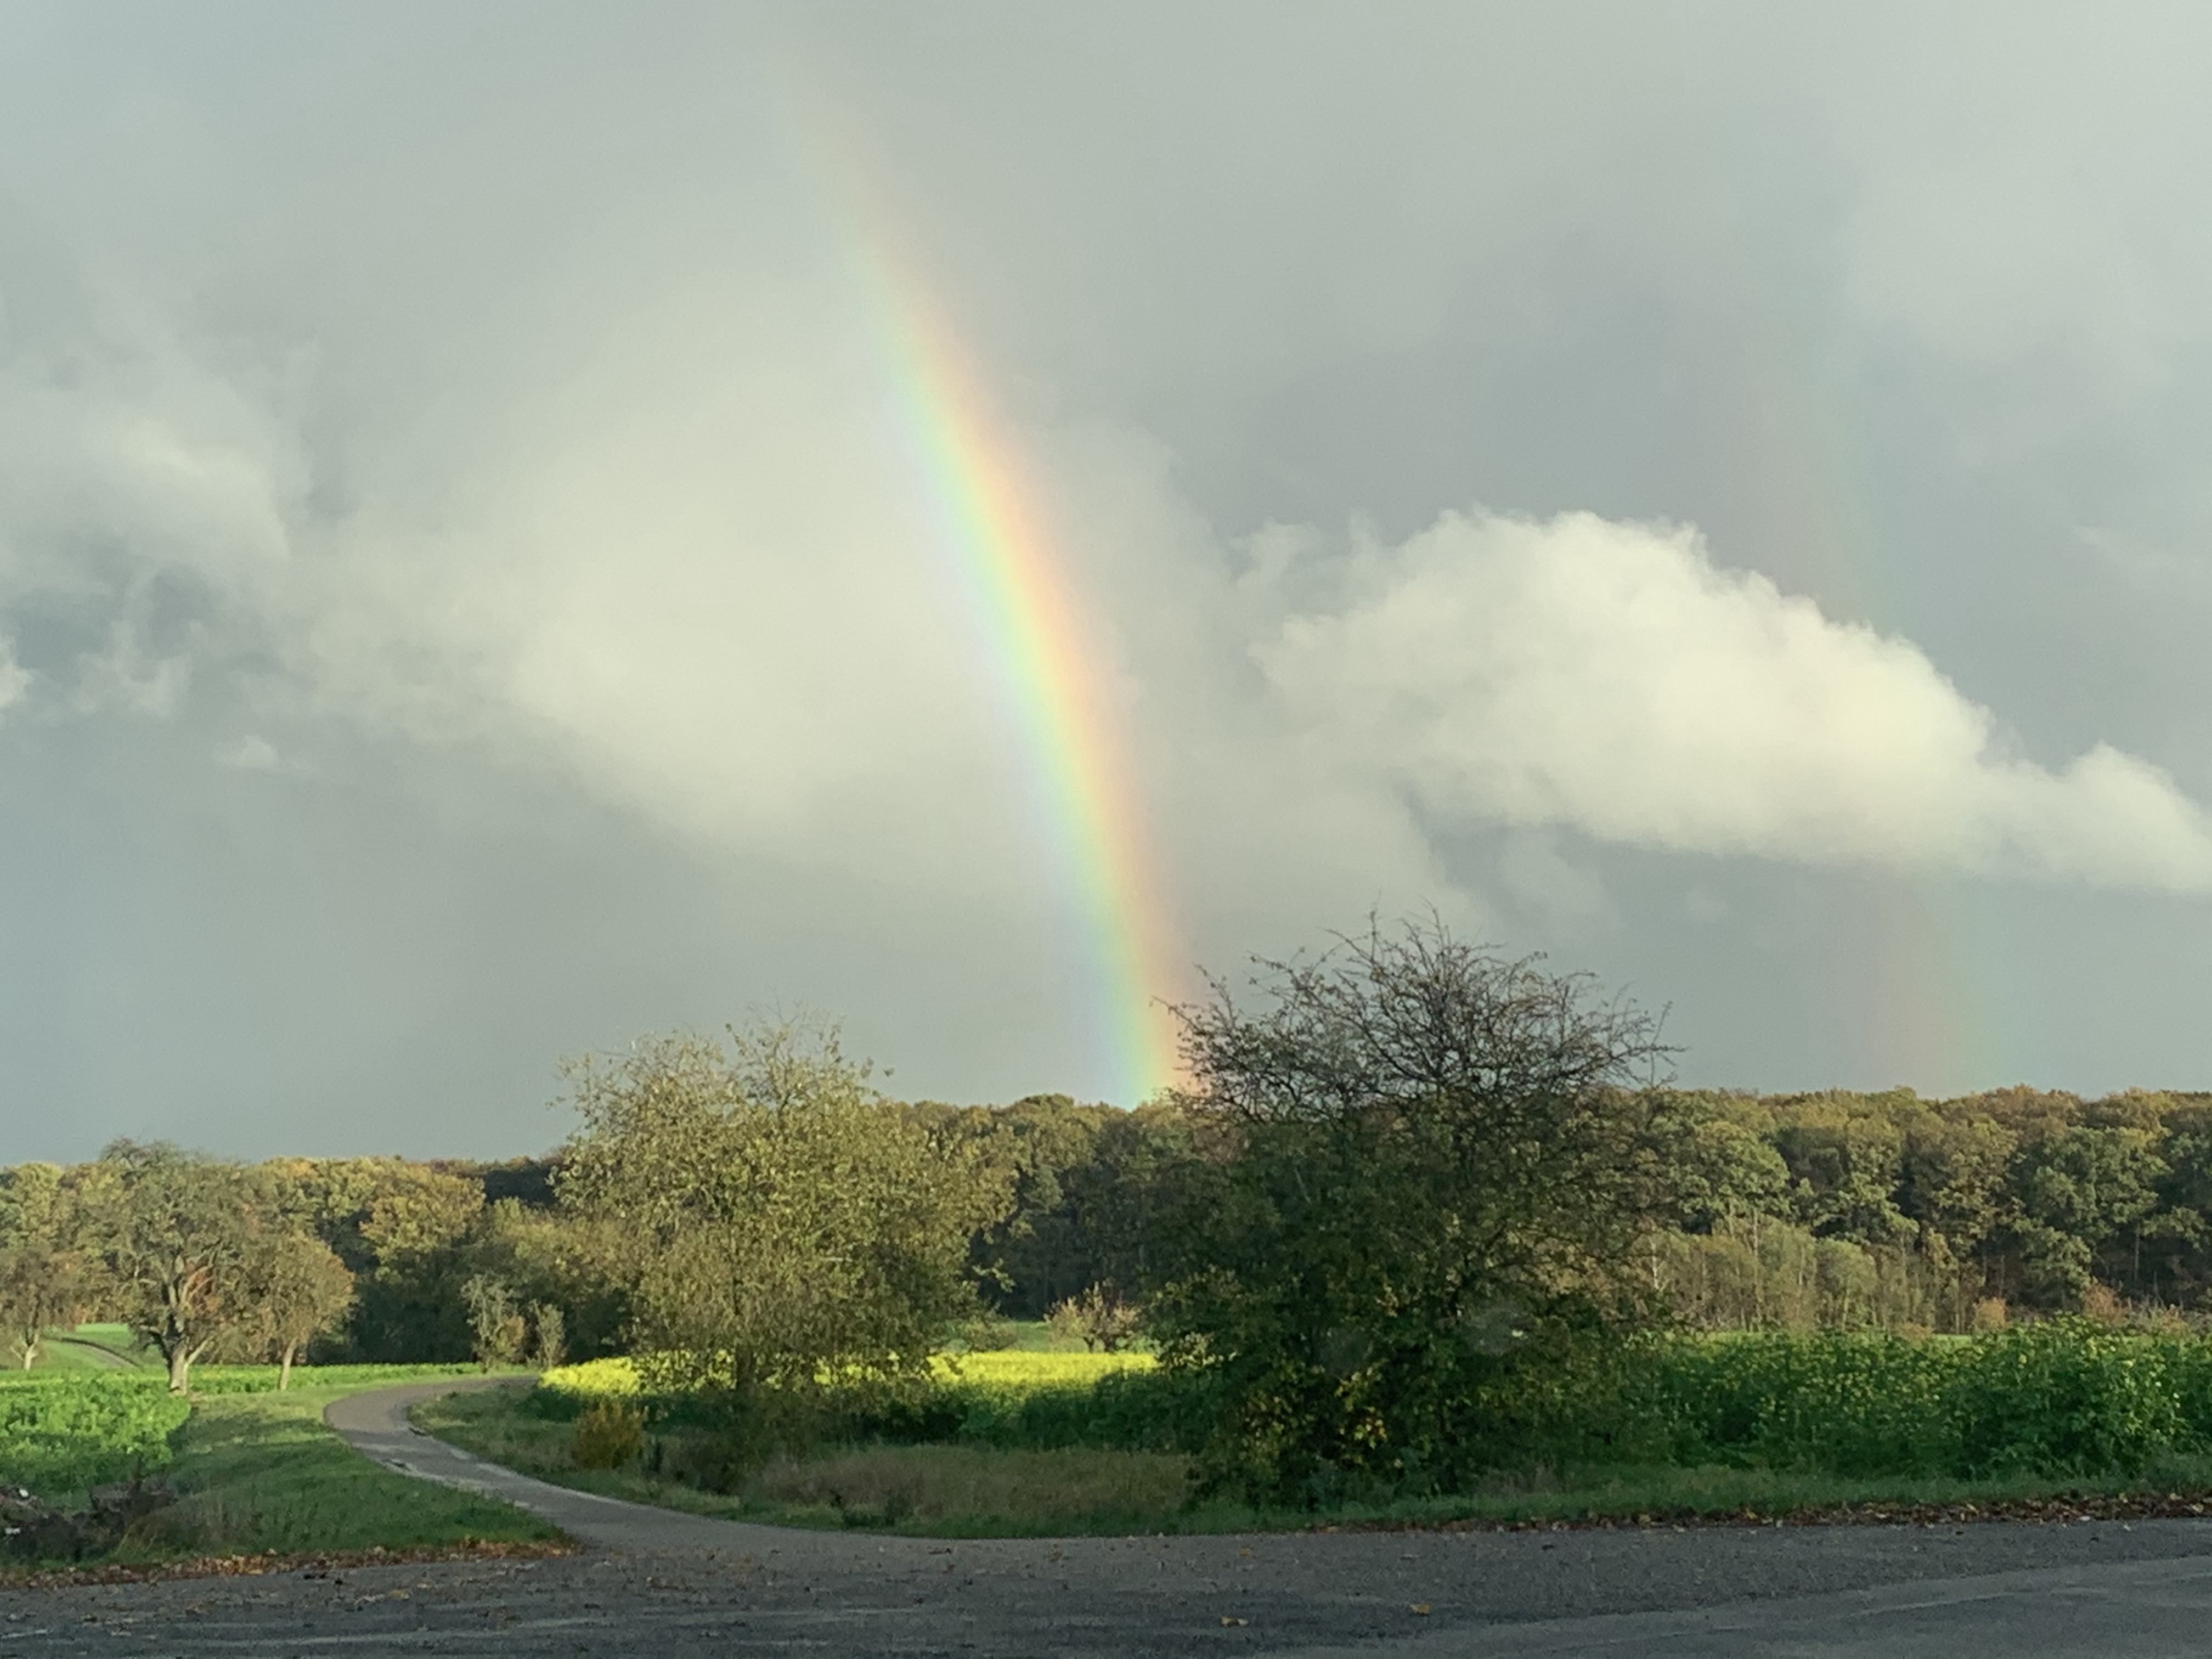
rain, rainbow, sky, cloud, meteorological phenomenon, natural landscape, road, atmospheric phenomenon, tree, rural area, infrastructure, landscape, sunlight, thoroughfare, highway